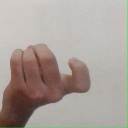
अक्षर: ज